Fredrik Olaus Lindström

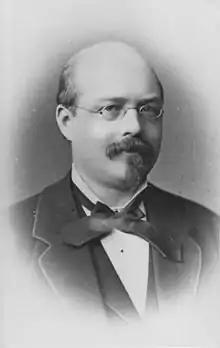
Fredrik Olaus Lindström

Fredrik Olaus Lindström (21 March 1847 – 6 November 1919) was a Swedish architect and artist.